Azerbaijan–Belarus relations

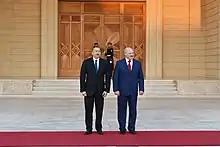
Ilham Aliyev with Alexander Lukashenko in Baku.

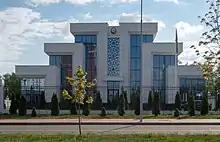
Embassy of Azerbaijan in Minsk

Diplomatic relations between two republics established in 1993 but two countries started to get close during past decade. President of Azerbaijan Ilham Aliyev paid a visit to Belarus on October 17–18, 2006 which was the first high level visit of Azerbaijan. During the visit nine bilateral documents were signed. Lukashenko also paid a visit to Baku and met with Prime Minister of Azerbaijan Artur Rasizade, he visited Heydar Aliyev Foundation, and took part in the official opening